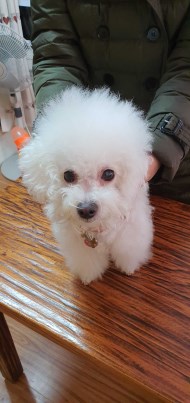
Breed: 3083-n000117-Bichon_Frise